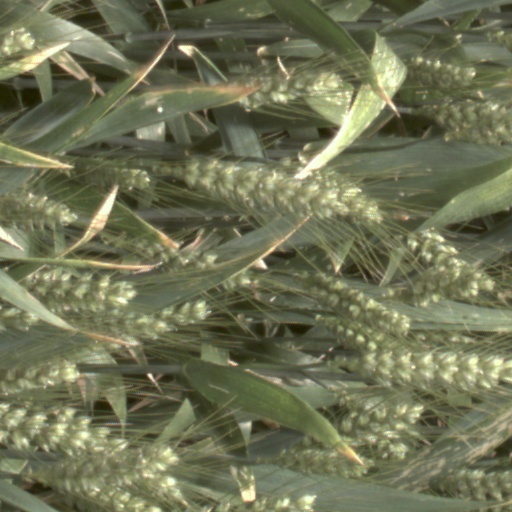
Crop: wheat